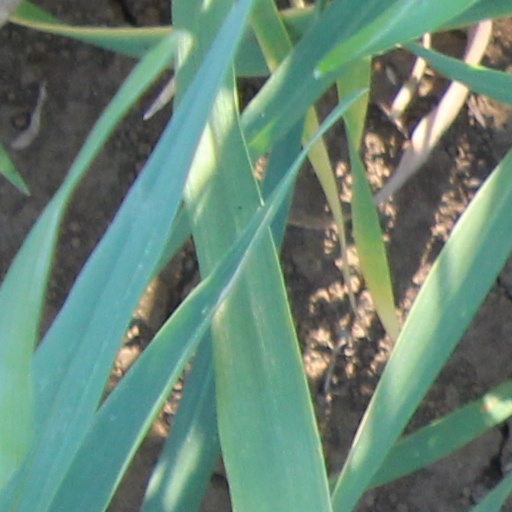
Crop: wheat